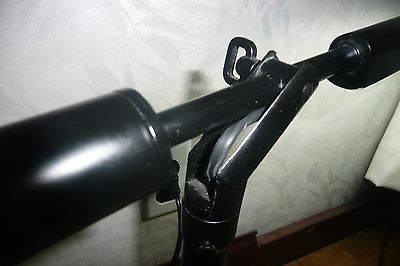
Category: lamp